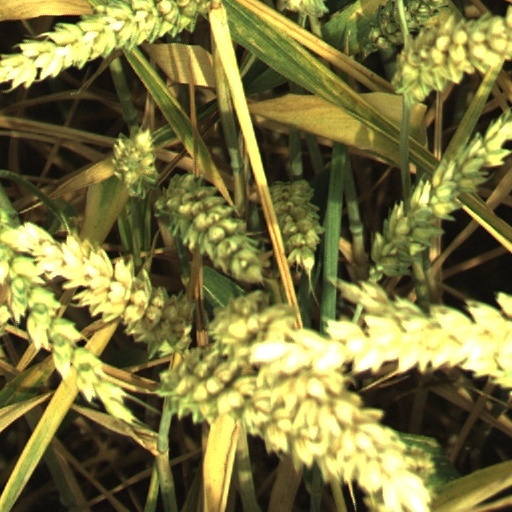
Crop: wheat